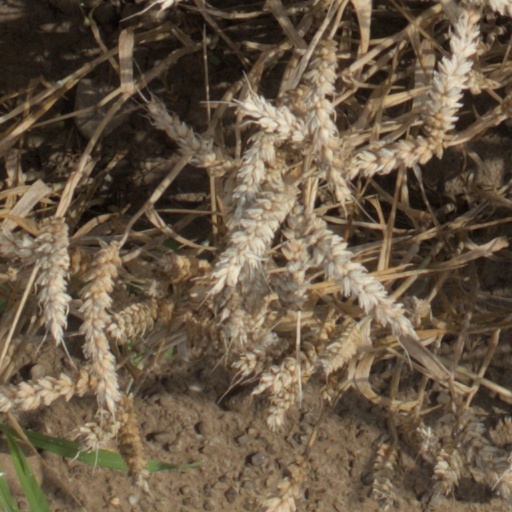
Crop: wheat